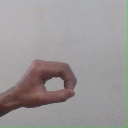
अक्षर: औ